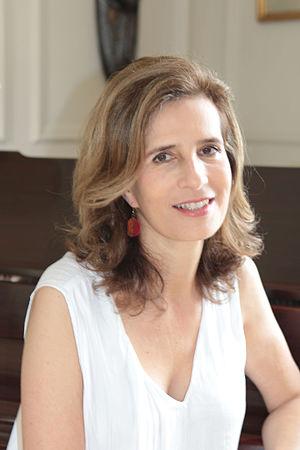
S.A.R. Princesse Maria-Esméralda de Belgique
La princesse Maria-Esmeralda, Adélaïde, Liliane, Anne, Léopoldine de Belgique, est une membre de la famille royale belge.
Cet article présente l'arbre généalogique de la maison royale de Belgique, depuis Léopold Iᵉʳ de Belgique, premier roi des Belges.